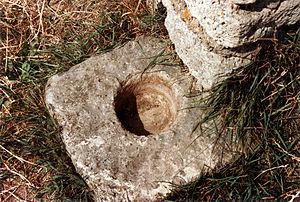
Charnière pivot au fort romain de Eining, Bavière